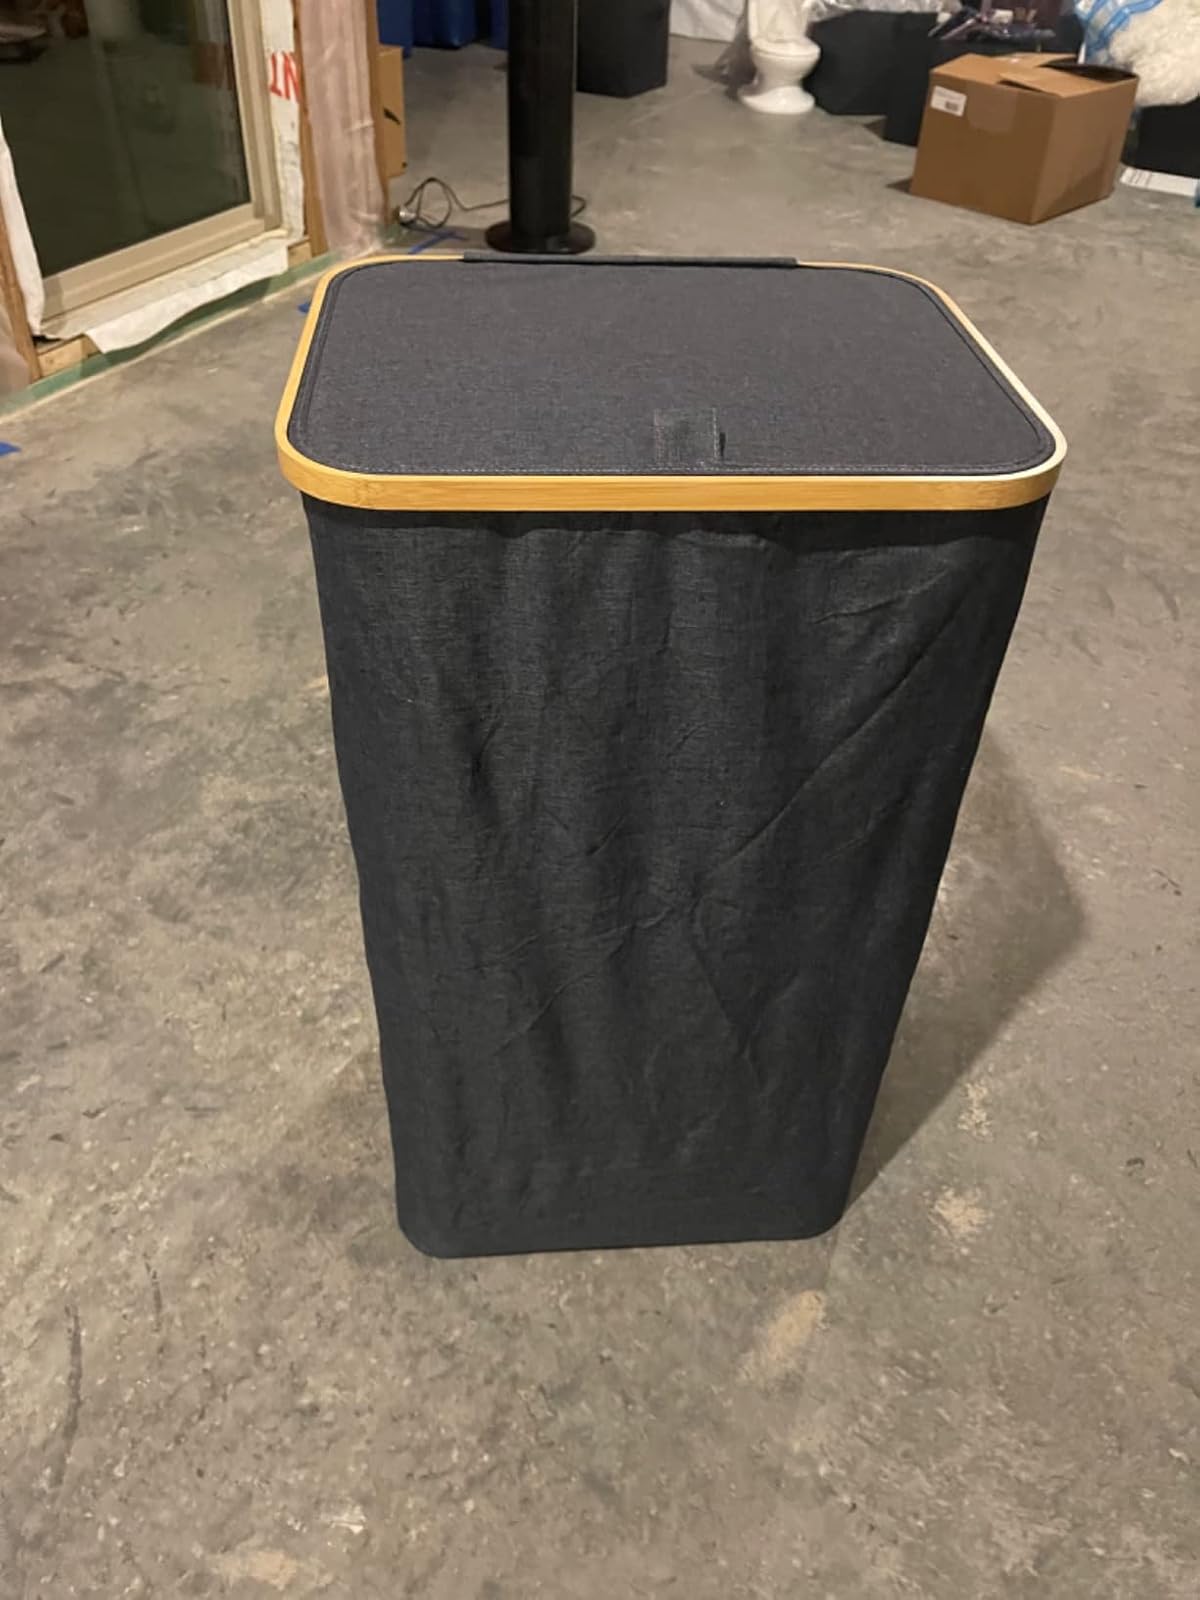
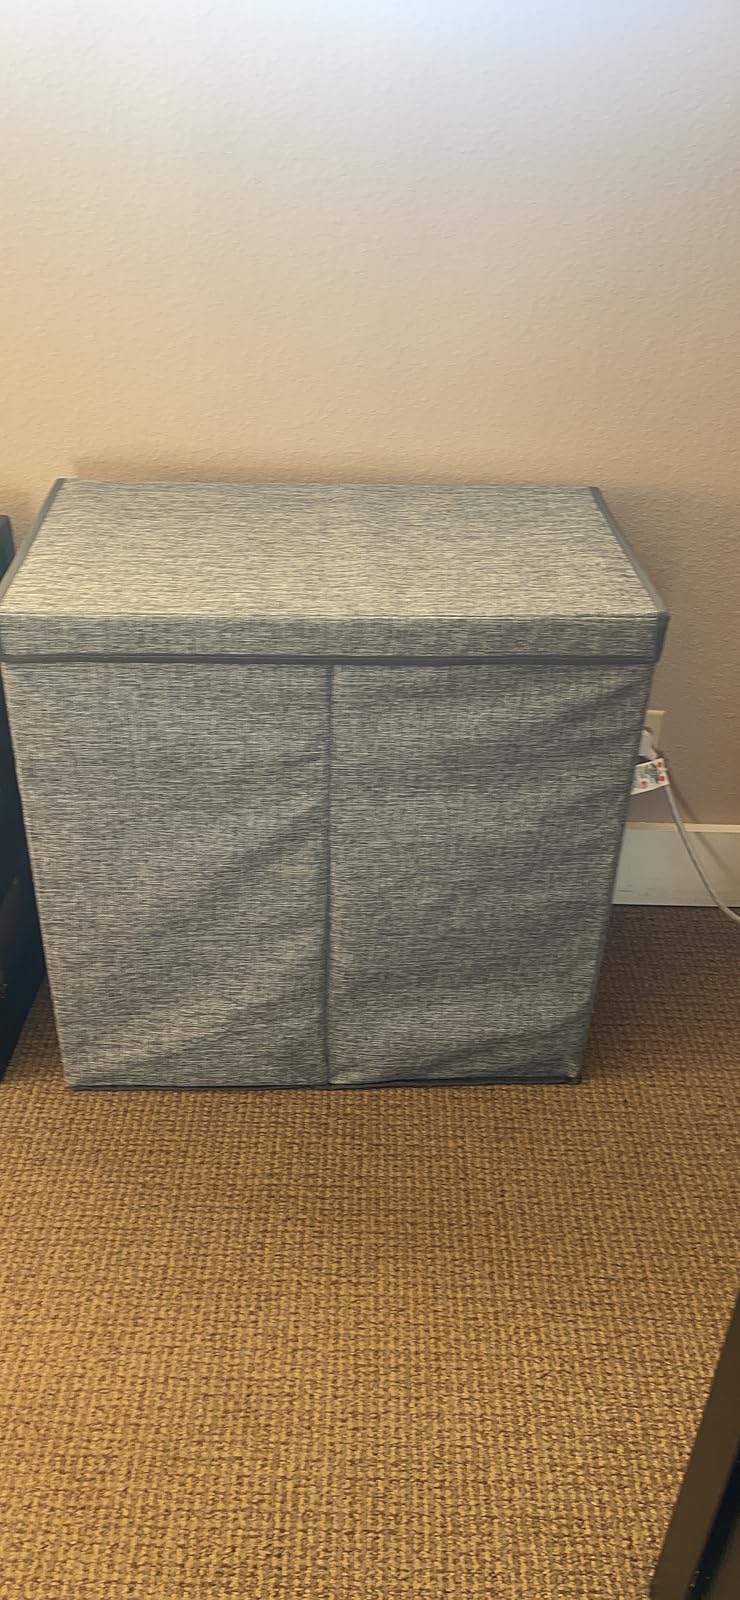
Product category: items_hamper
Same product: no